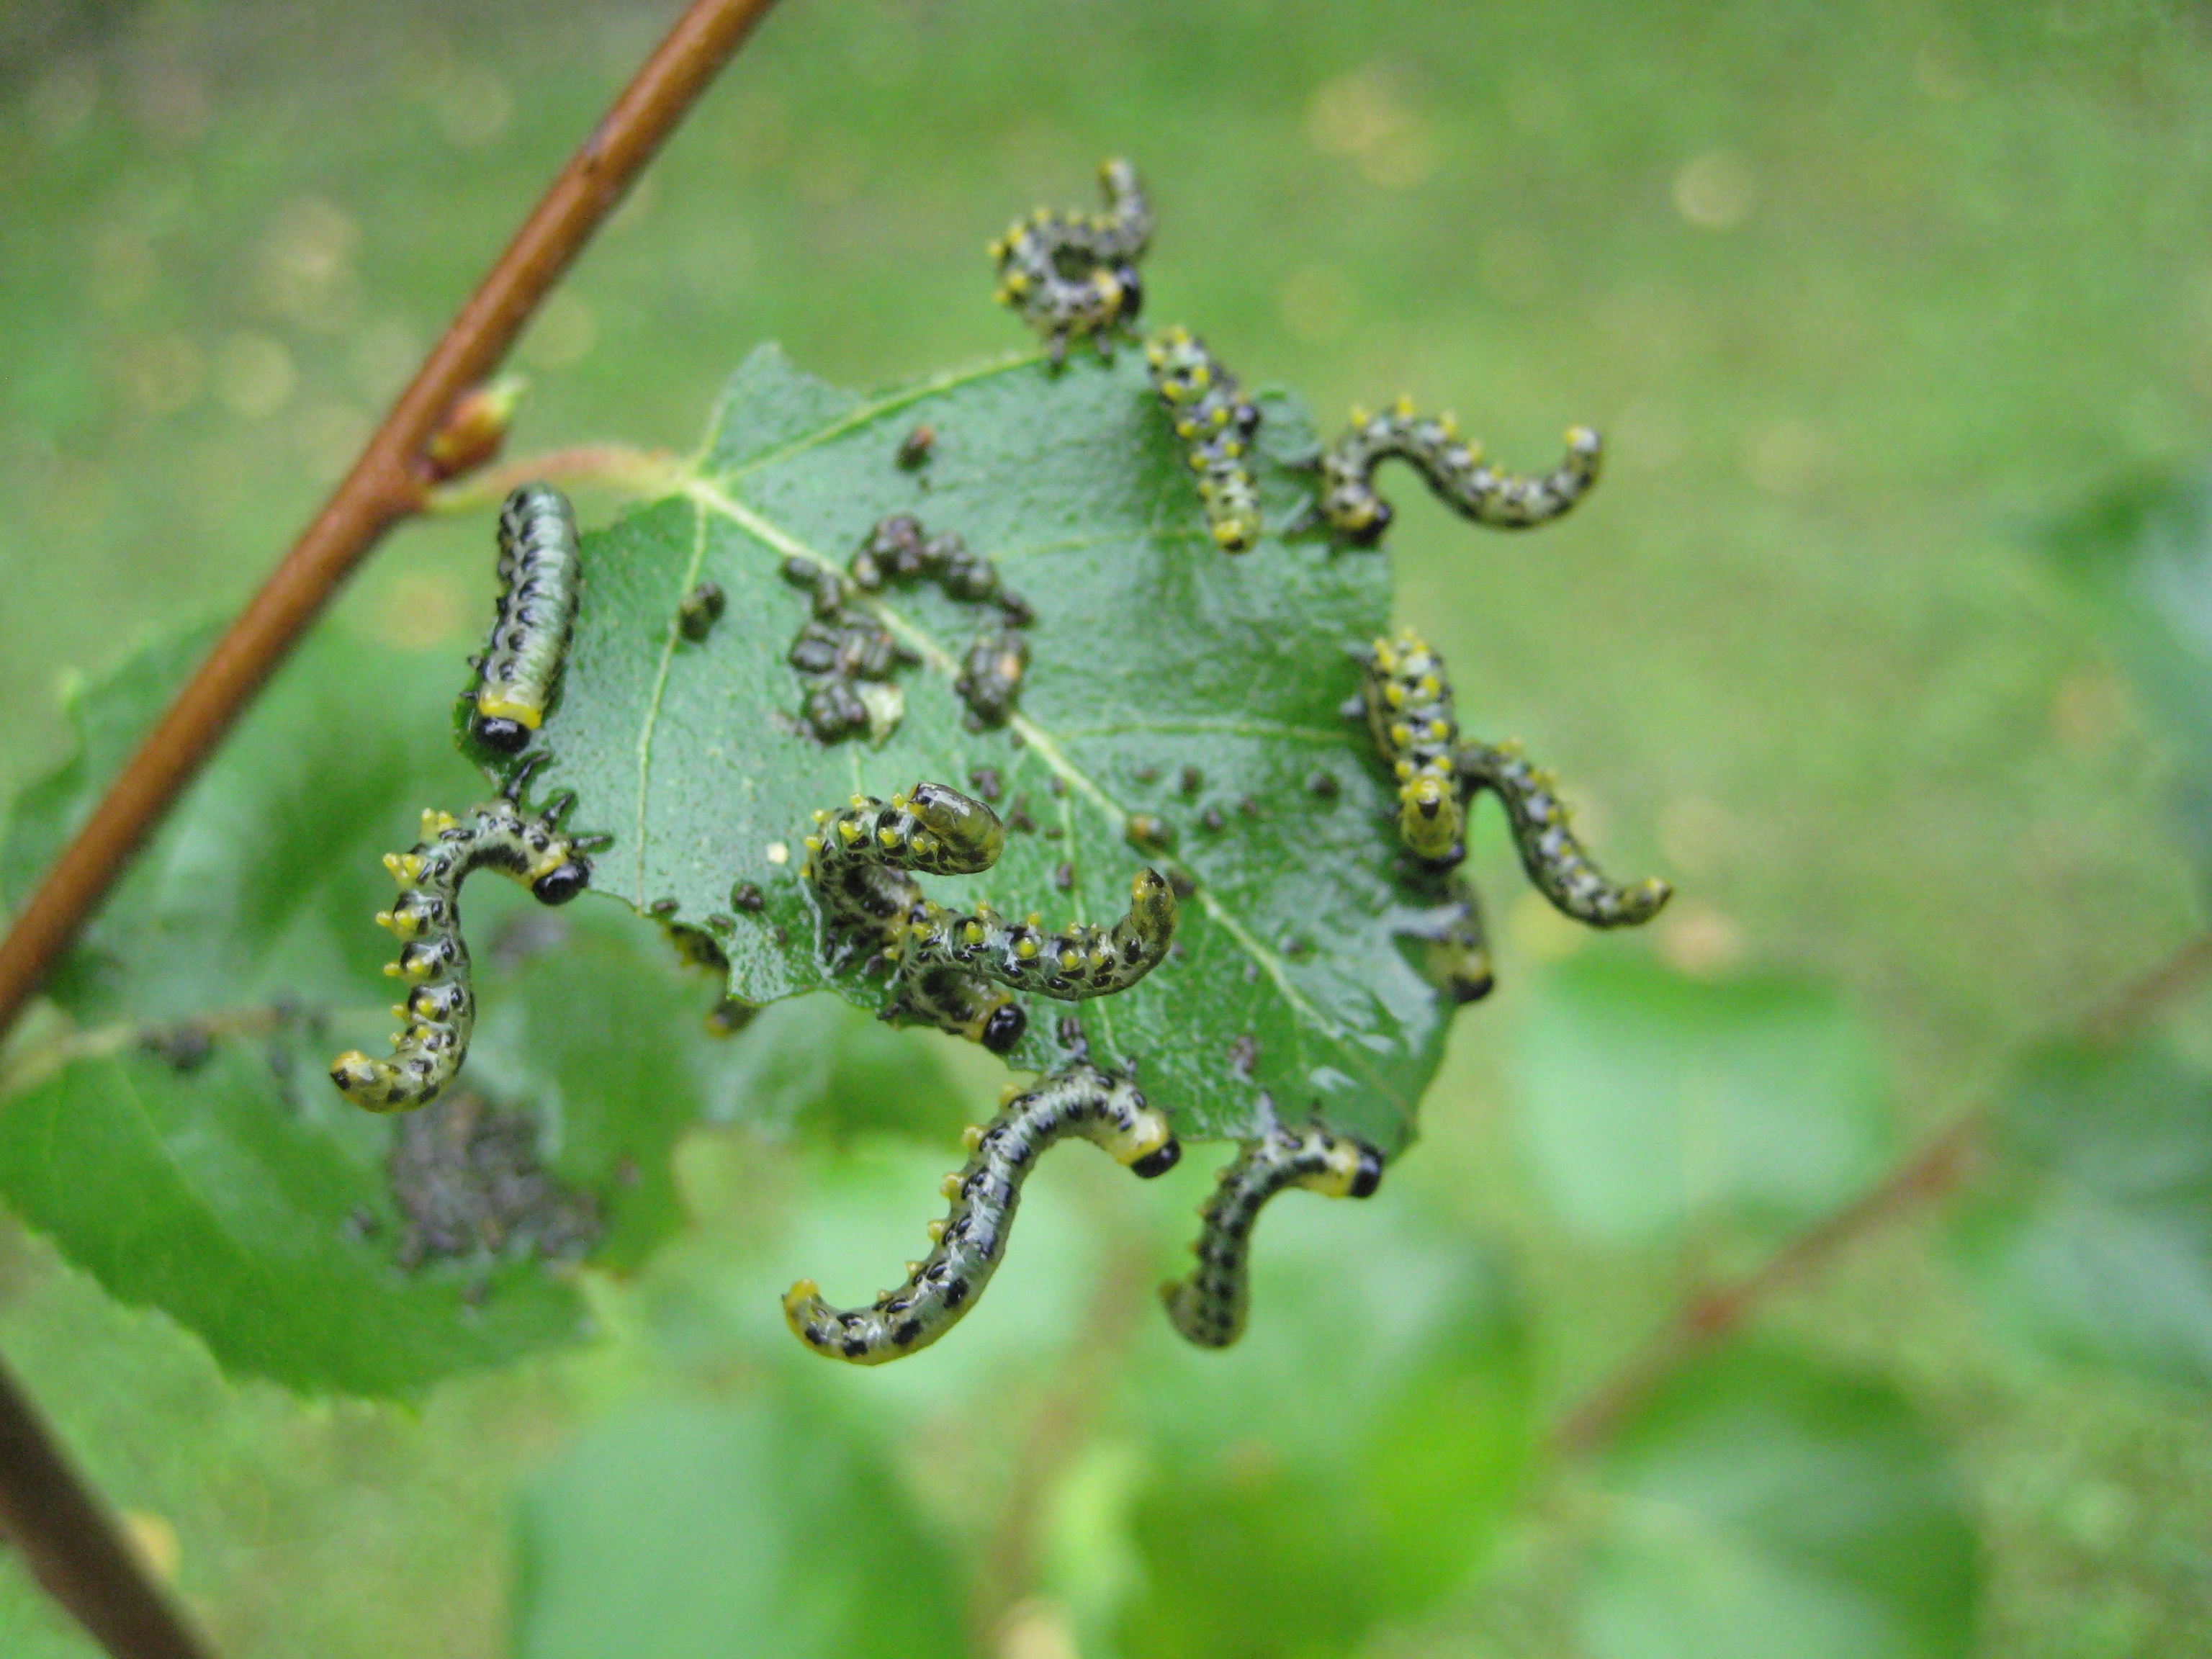
tree, nature, branch, plant, leaf, flower, animal, summer, wildlife, green, produce, insect, garden, close, flora, fauna, invertebrate, caterpillar, close up, macro photography, birch leaf, breitf ige birch sawfly